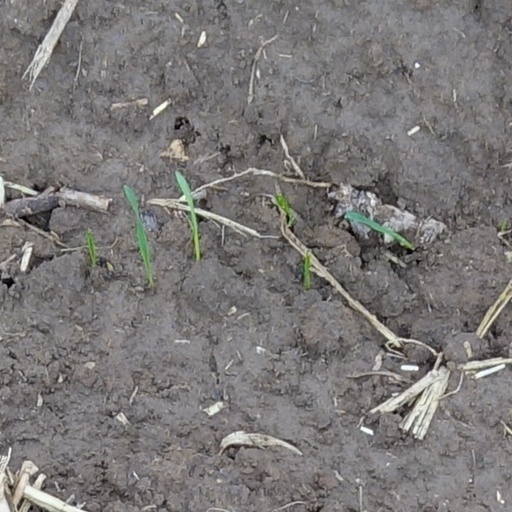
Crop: wheat